Fountain pen ink

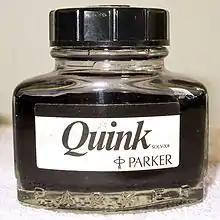
A bottle of Quink brand by the Parker Pen Company

Fountain pen ink is a water-based ink intended for use with fountain pens.